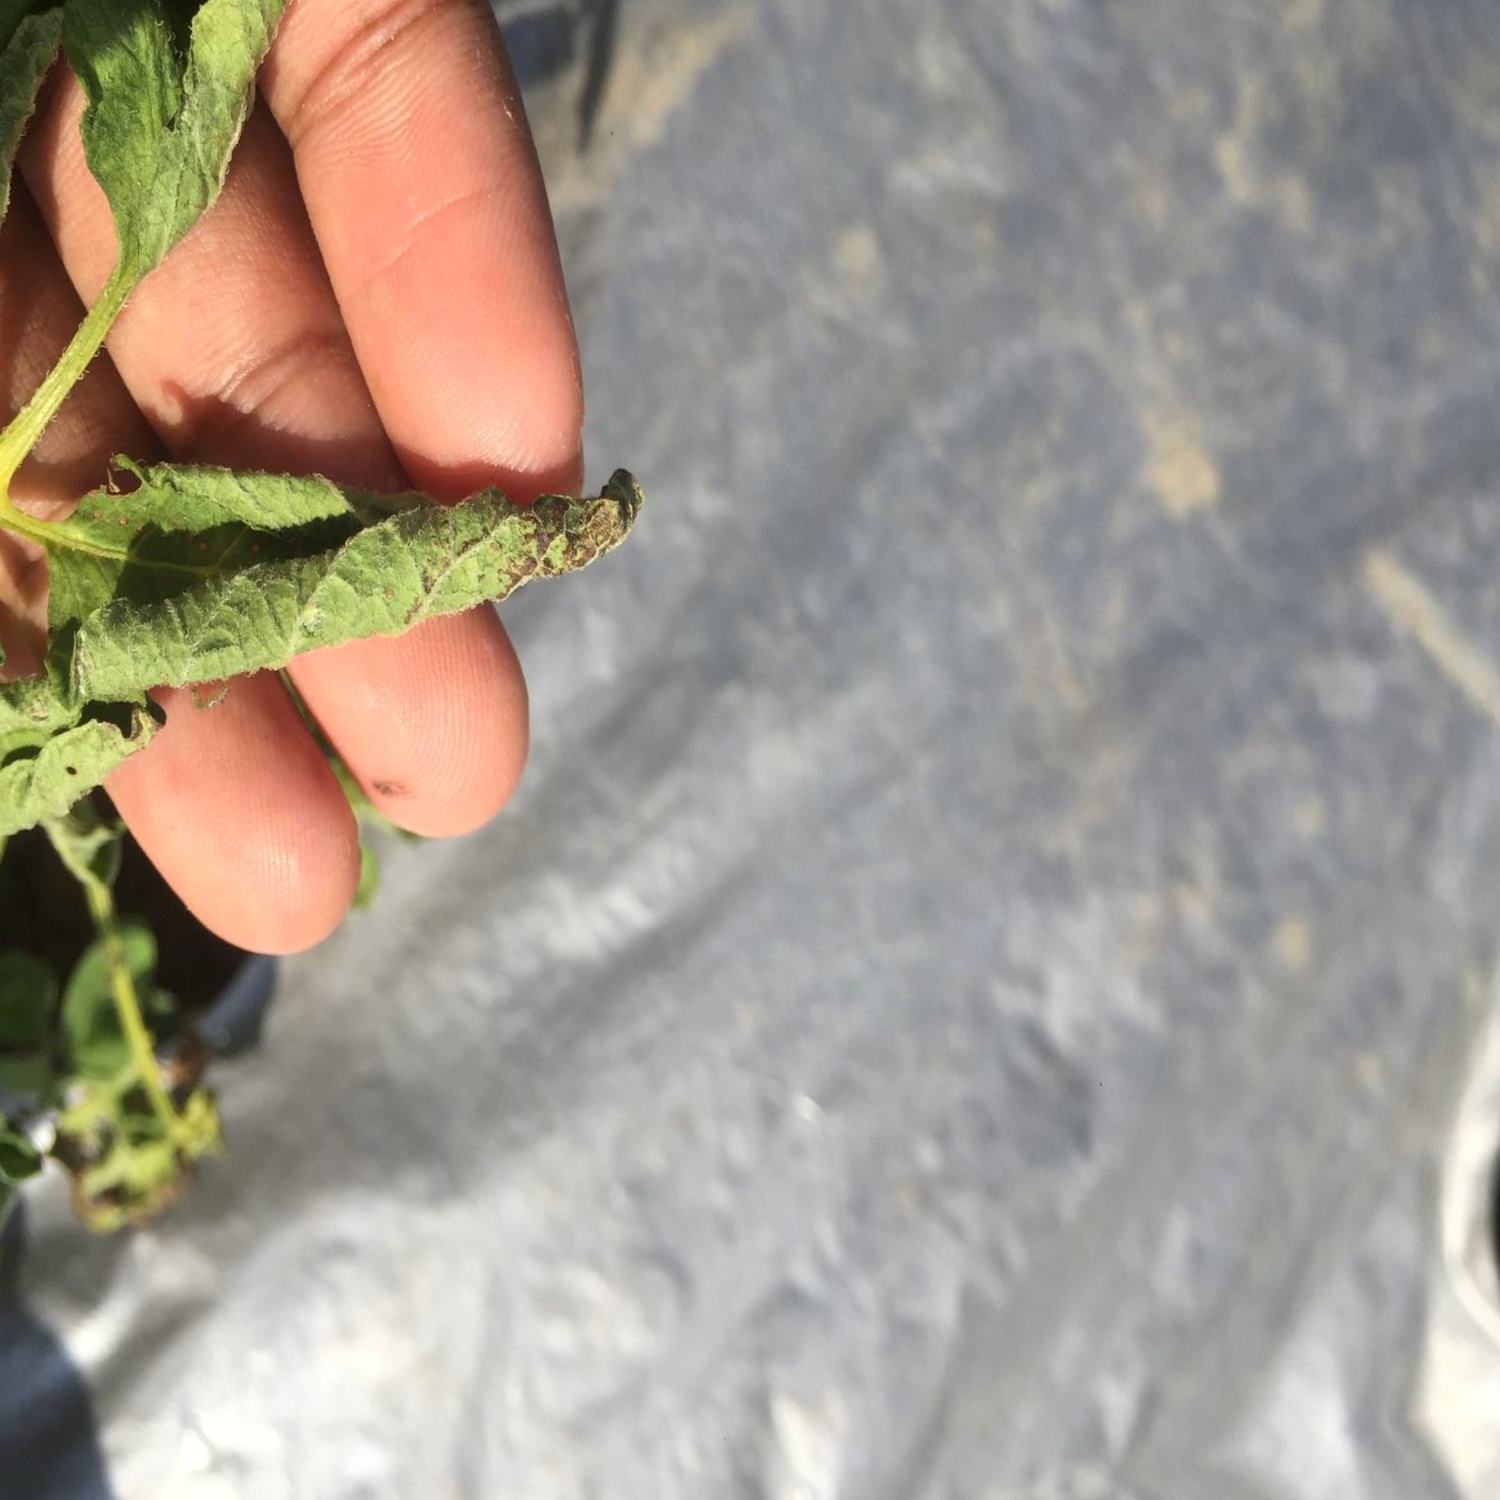
Etiqueta: Pudricion_Parda